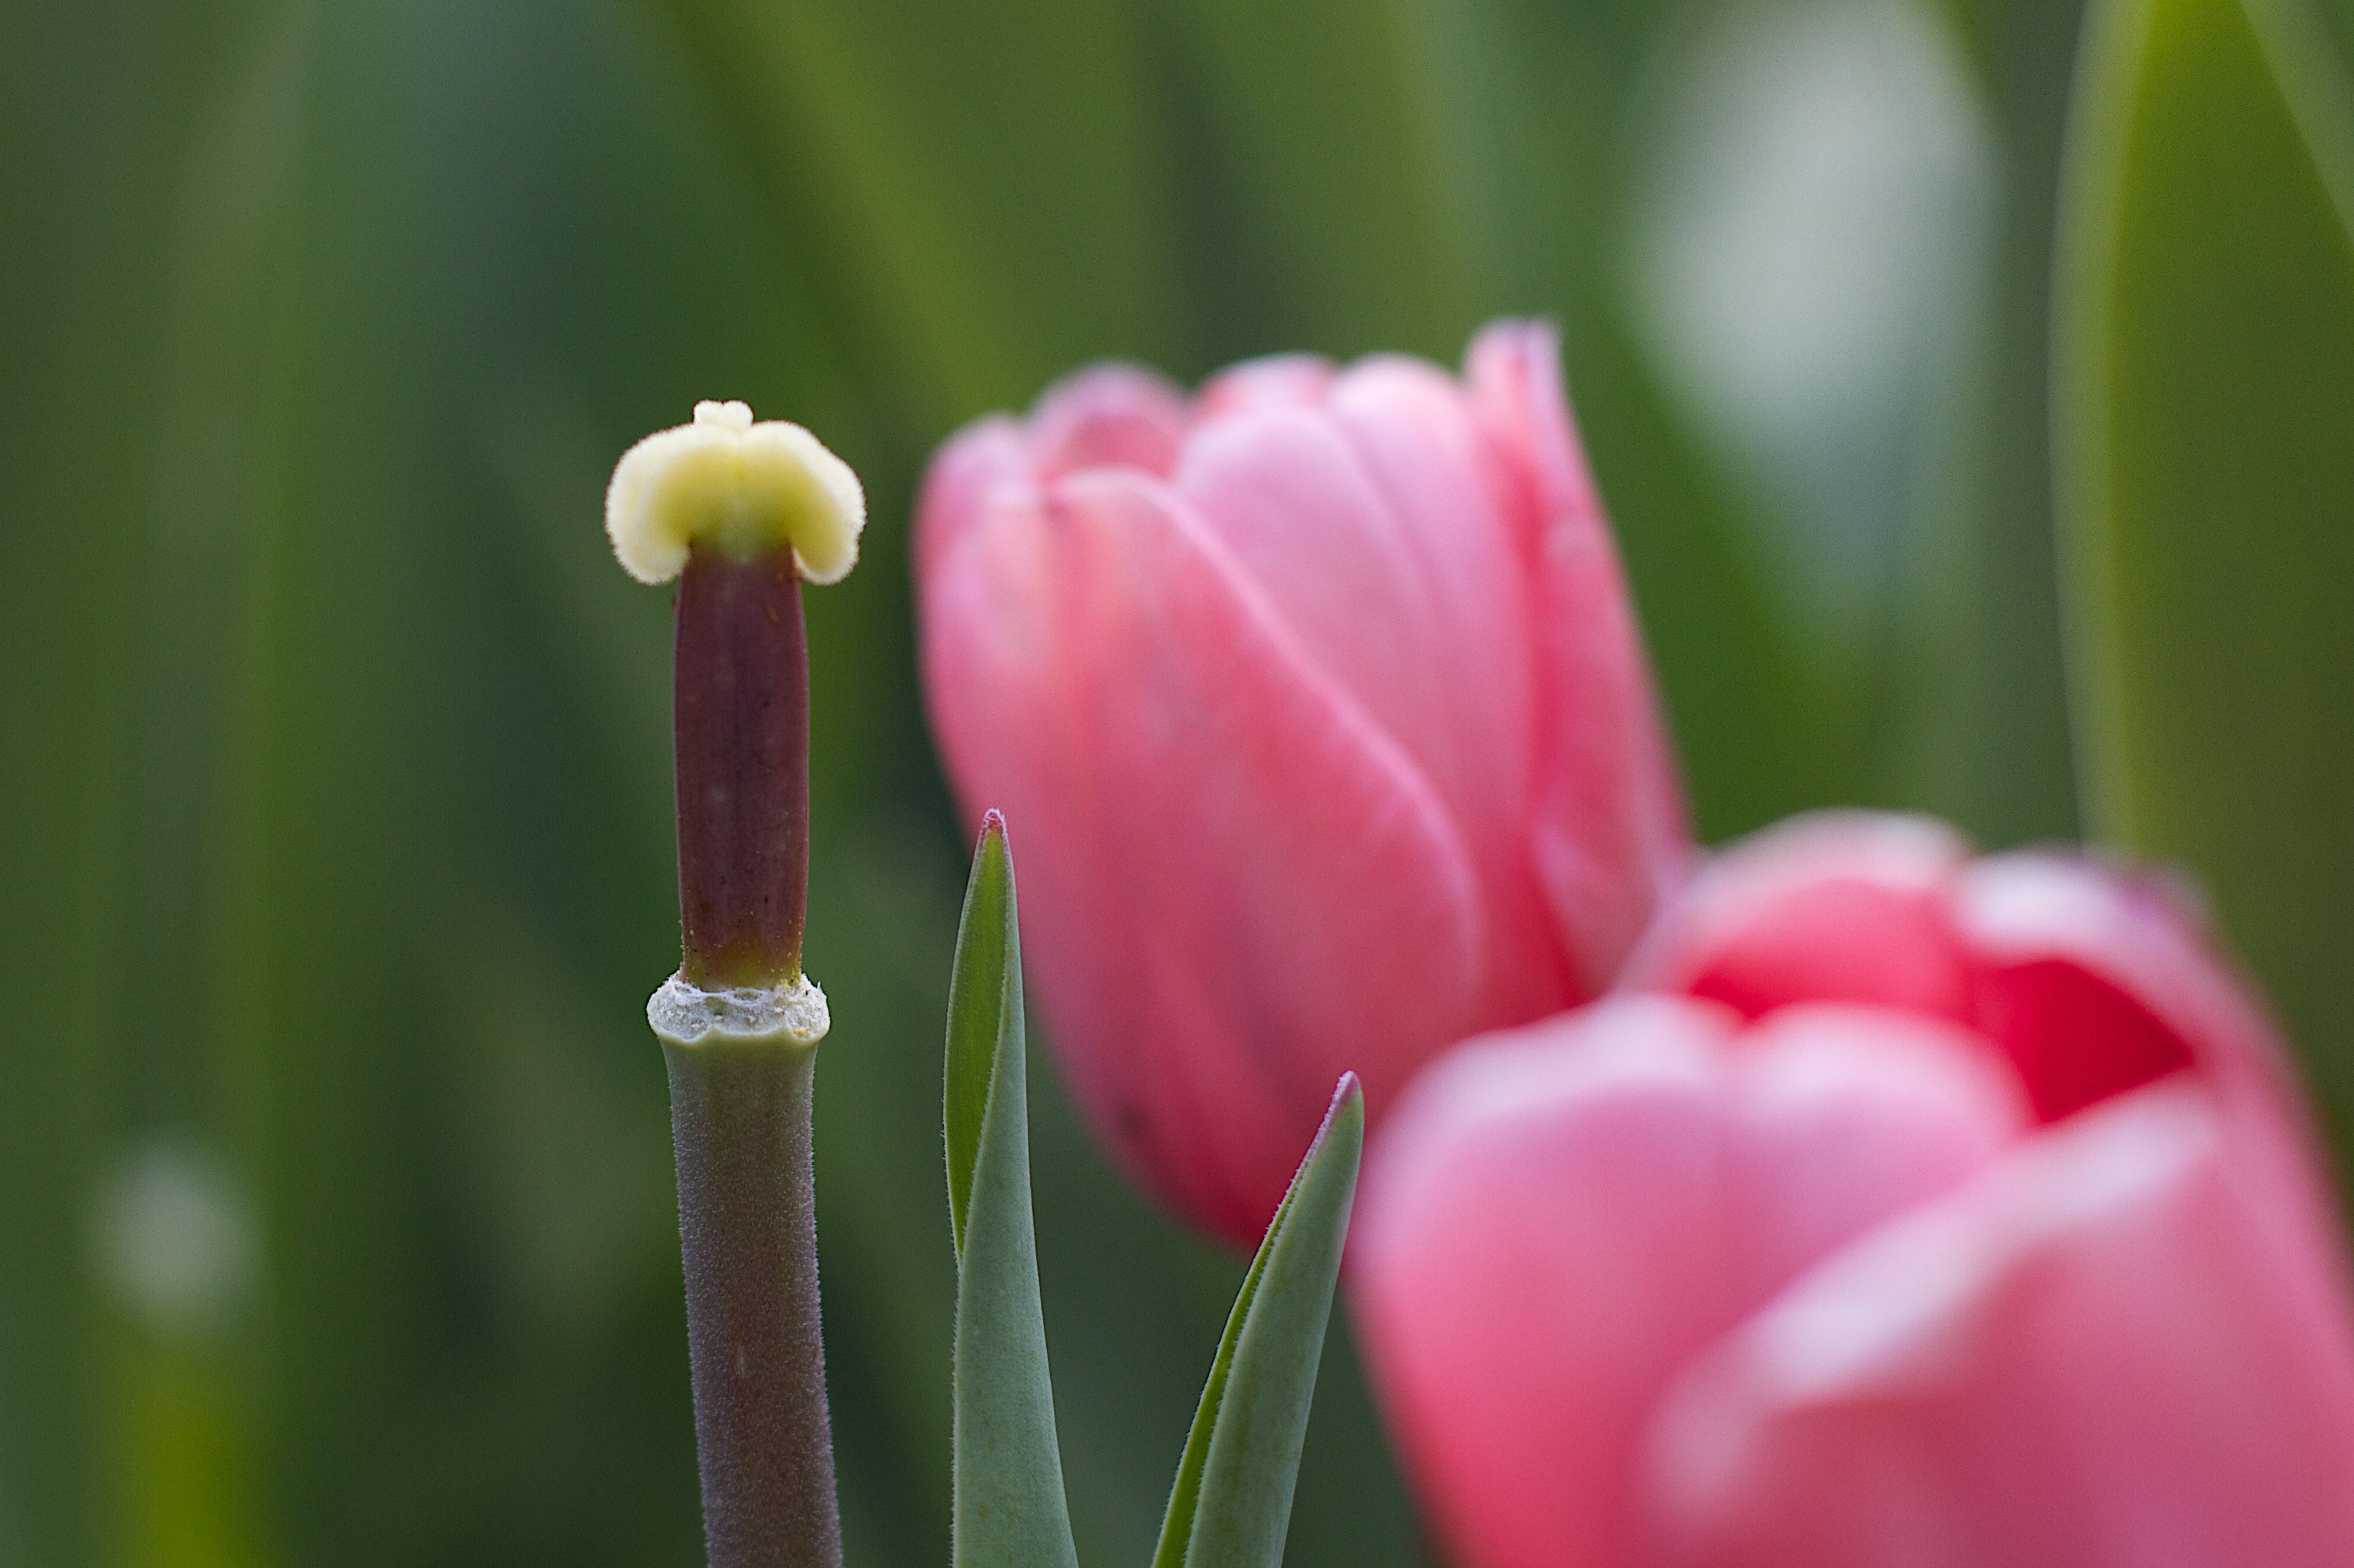
blossom, plant, photography, flower, petal, tulip, green, botany, flora, close up, bud, 2014365, macro photography, flowering plant, plant stem, land plant